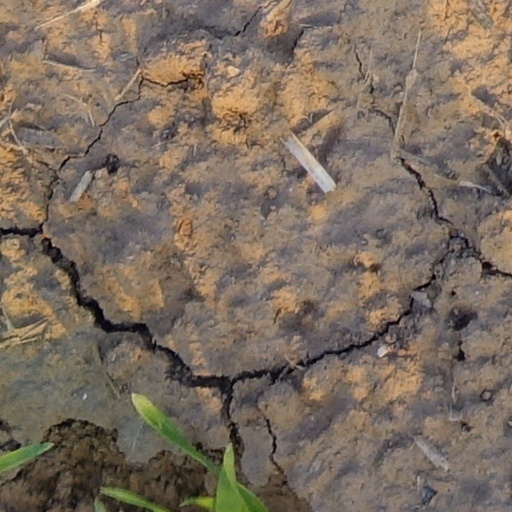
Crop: wheat